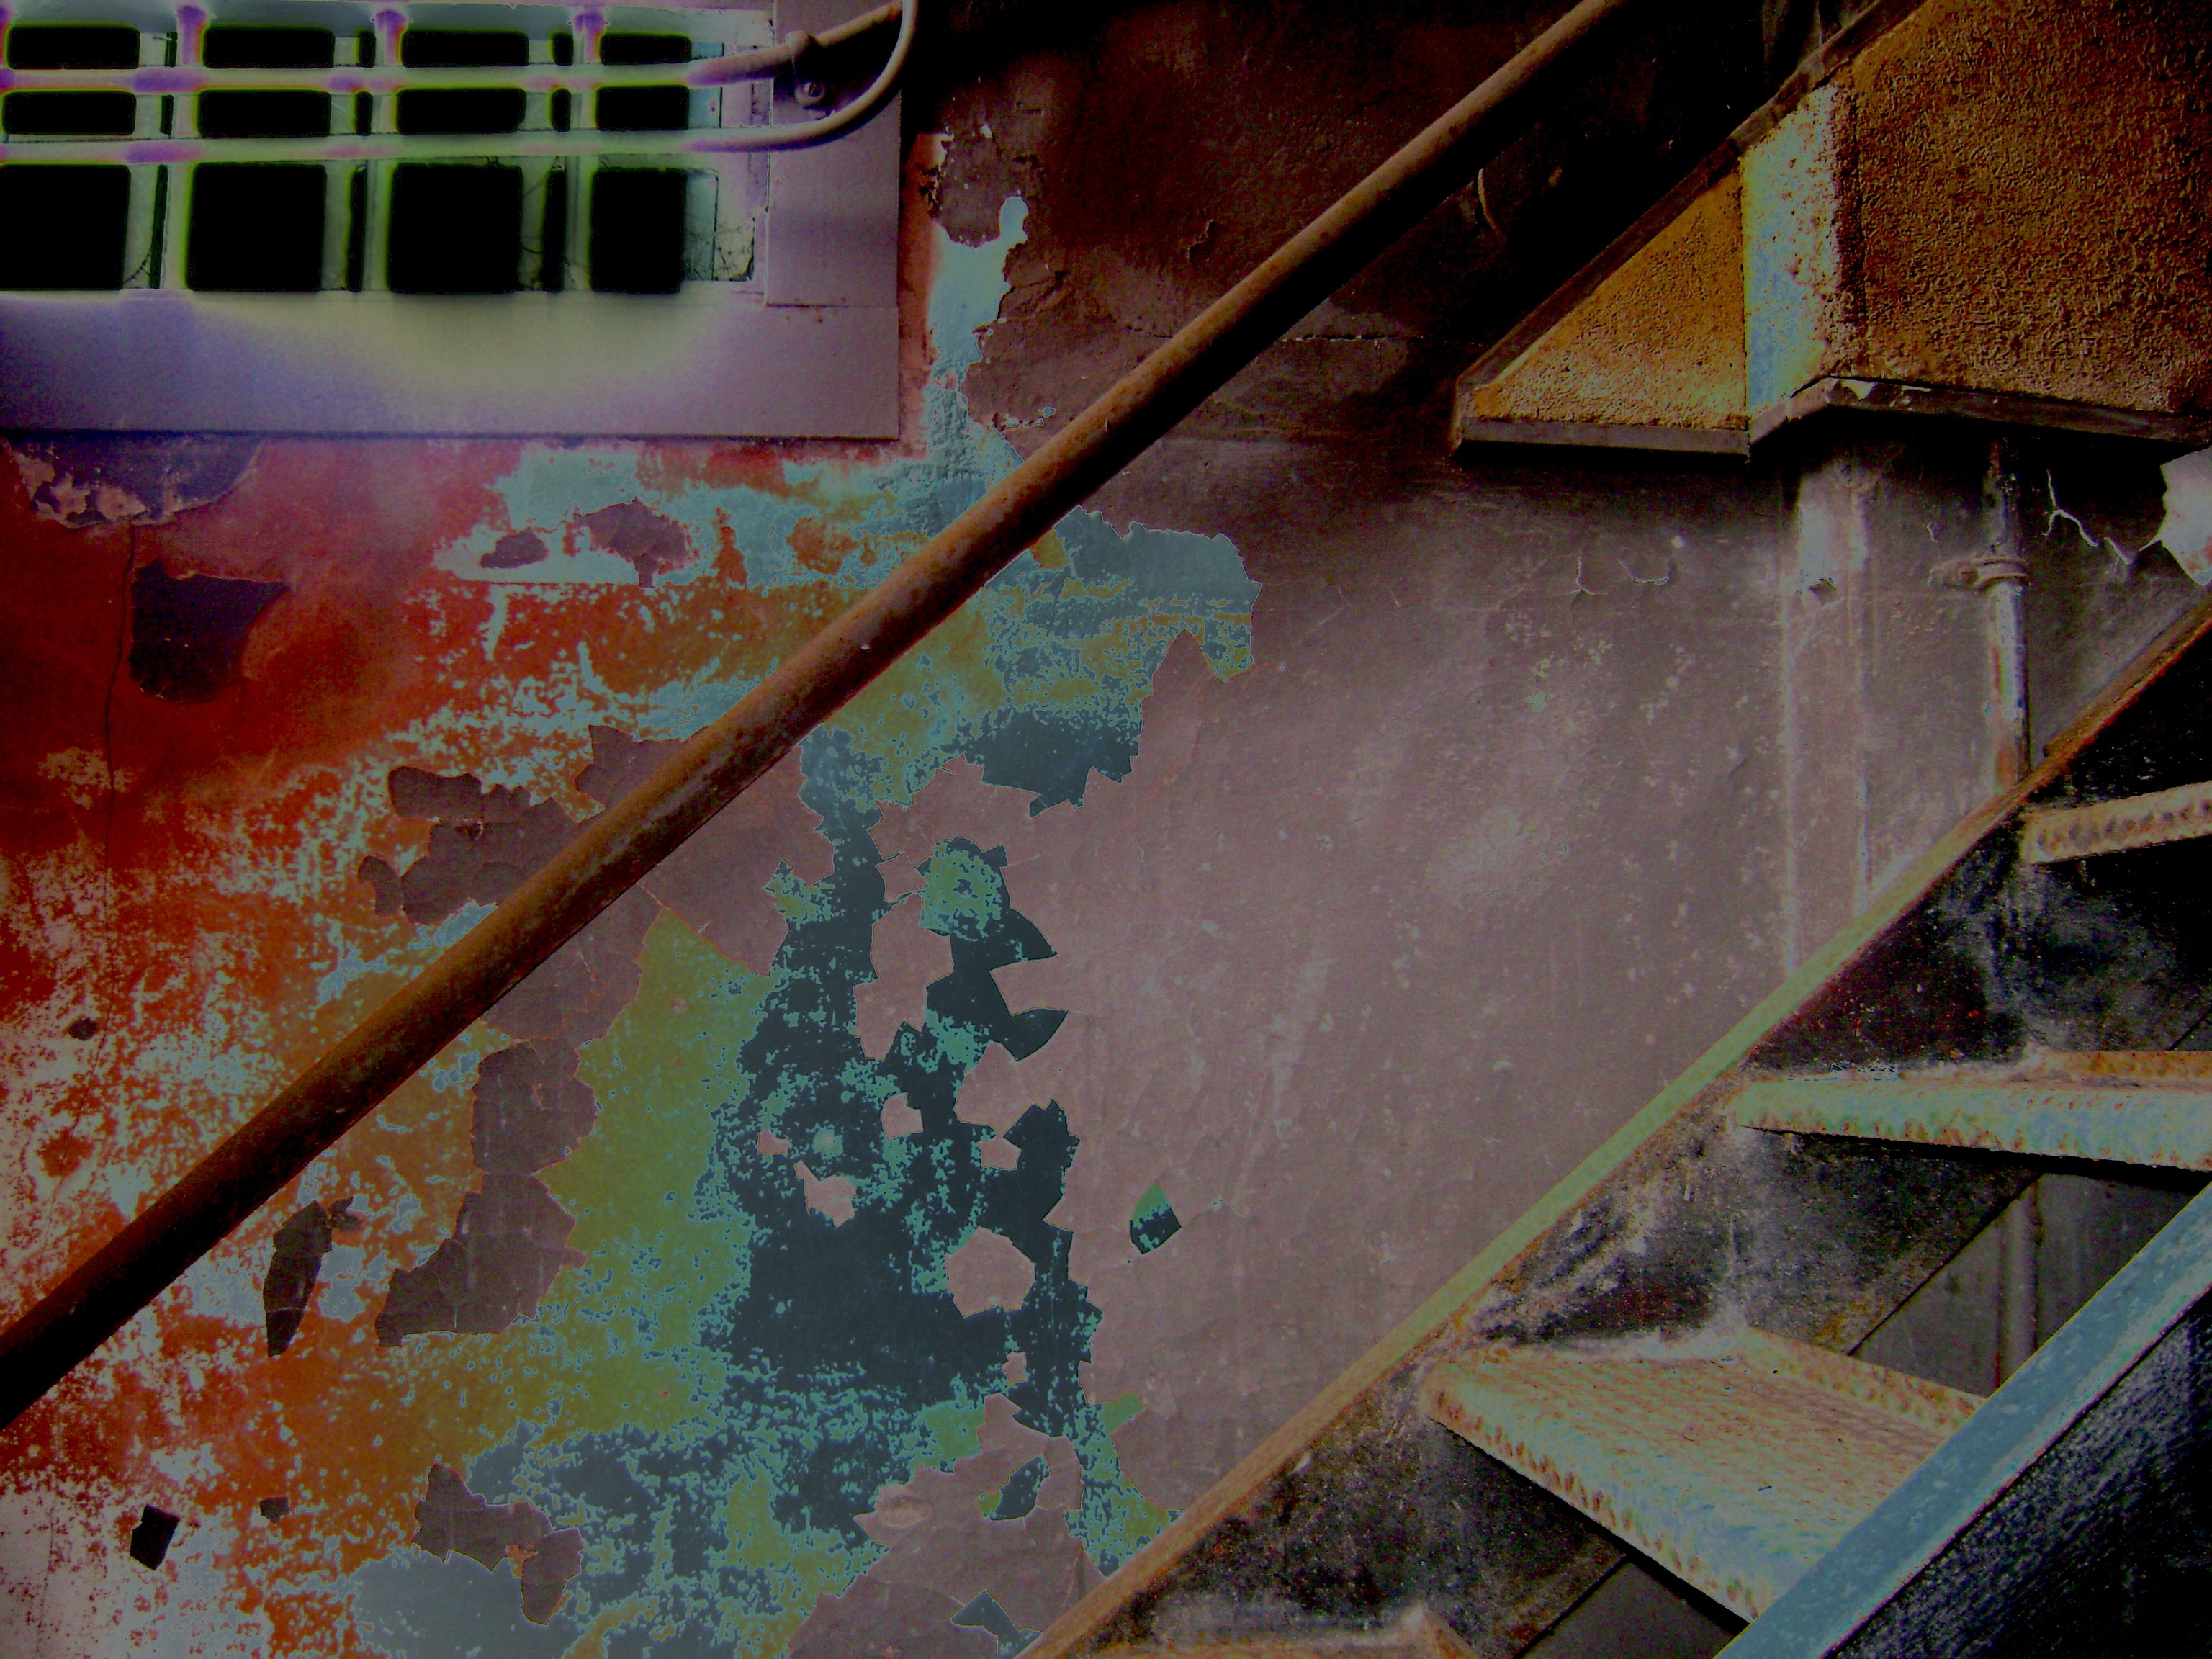
architecture, wood, stair, floor, wall, staircase, steps, san francisco, color, island, stairway, california, material, dream, stairs, prison, surreal, jail, nightmare, alcatraz, ghostly, flooring, prison wing, incarceration, stairways, corrections